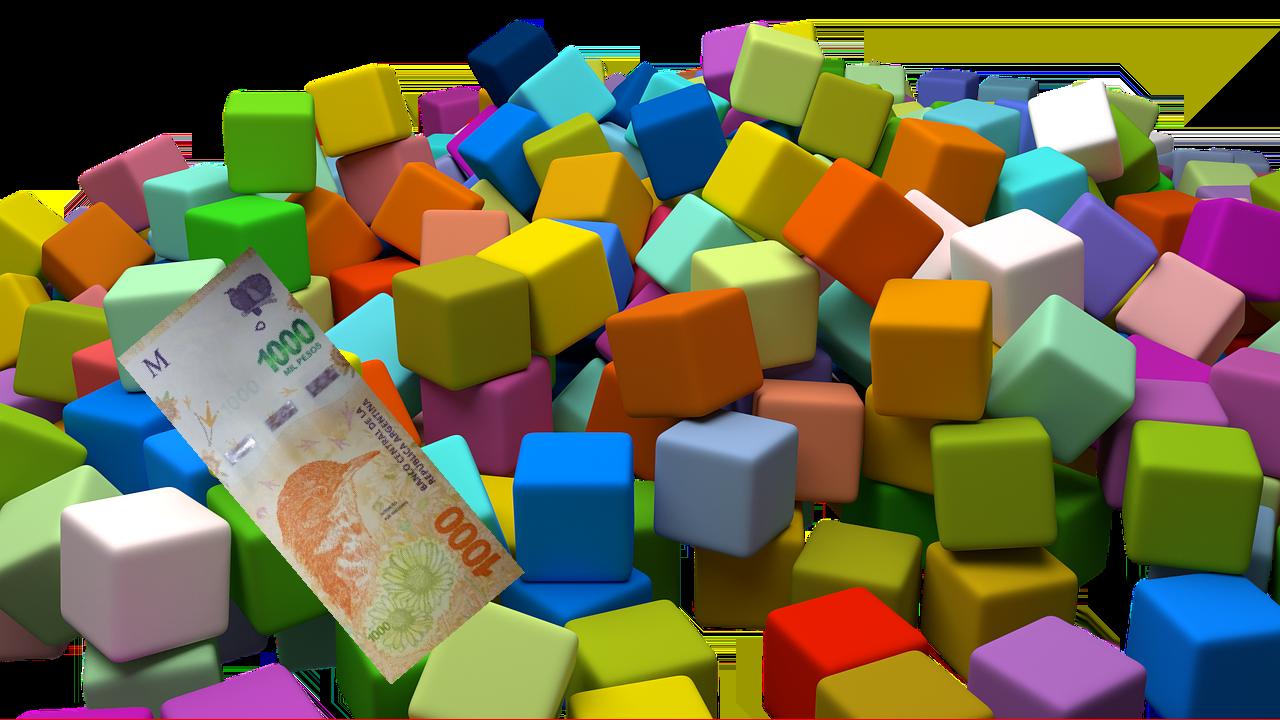
Denominación: 1000